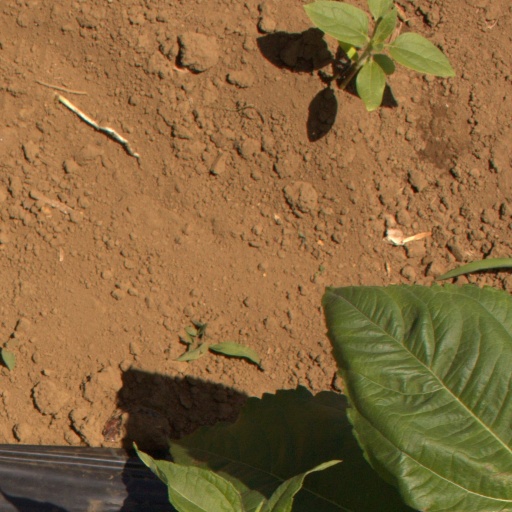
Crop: Jerusalem artichoke